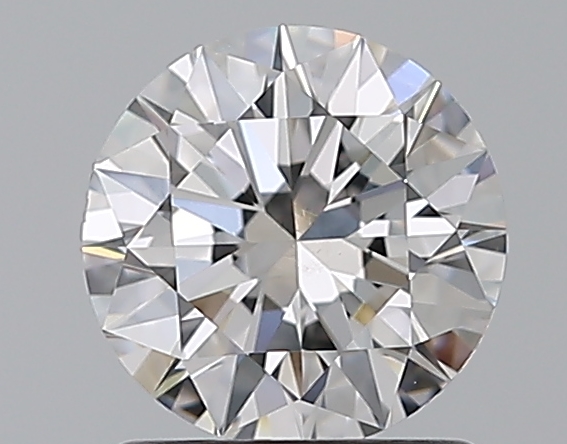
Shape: round
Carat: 1
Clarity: VS2
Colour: D
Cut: EX
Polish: EX
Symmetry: EX
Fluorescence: N
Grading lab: GIA
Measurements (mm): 6.42 x 6.46 x 3.93